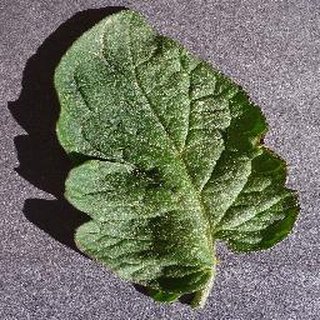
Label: healthy_tomato